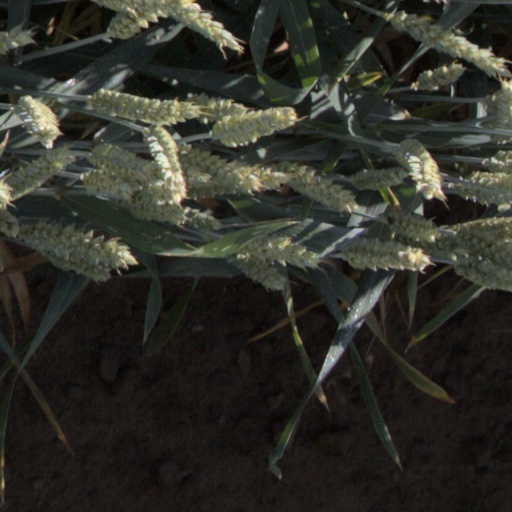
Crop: wheat